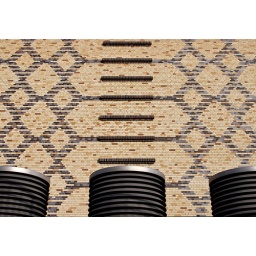
The facade of the Universal Music building in Berlin.Taken at Scott Kelby's Worldwide Photo Walk at August 23, 2008.